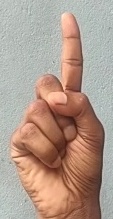
ASL sign: 1